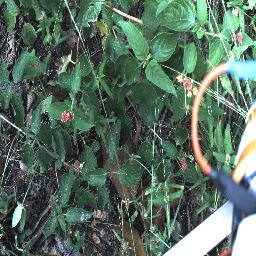
Label: lantana